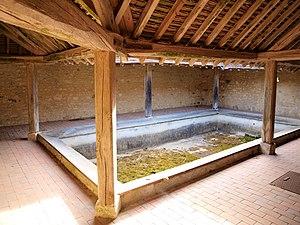
Lavoir de Vaux-sur-Lunain (Seine-et-Marne, France)